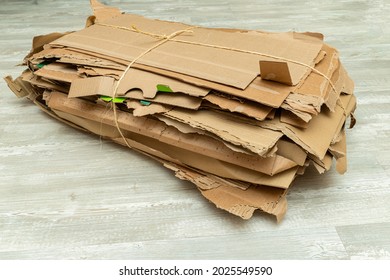
Label: cardboard